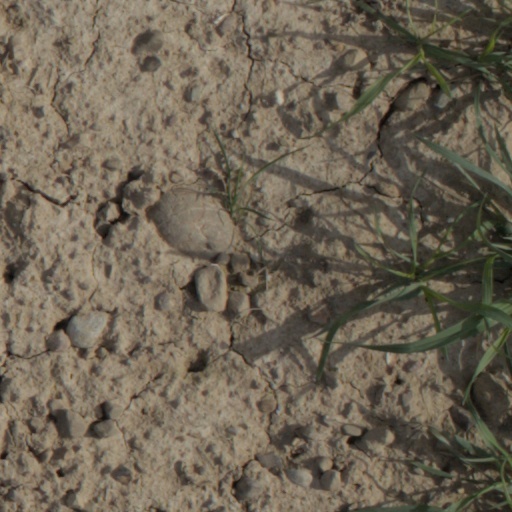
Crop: wheat